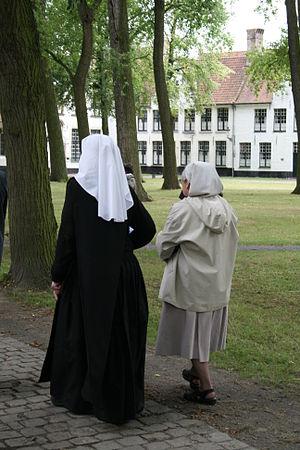
Bruges (Belgique), à l'intérieur du béguinage.
Le béguinage de Bruges est situé dans la partie méridionale du centre historique de Bruges, en Belgique. Il constitue encore aujourd’hui un espace clos que sépare de la ville un mur d'enceinte encore partiellement doublé de douves.